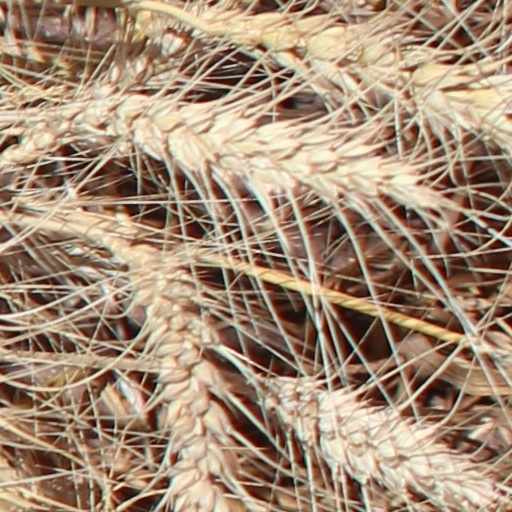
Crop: wheat